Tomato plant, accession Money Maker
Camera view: tilt-top (135 deg); turntable rotation: 180 degrees
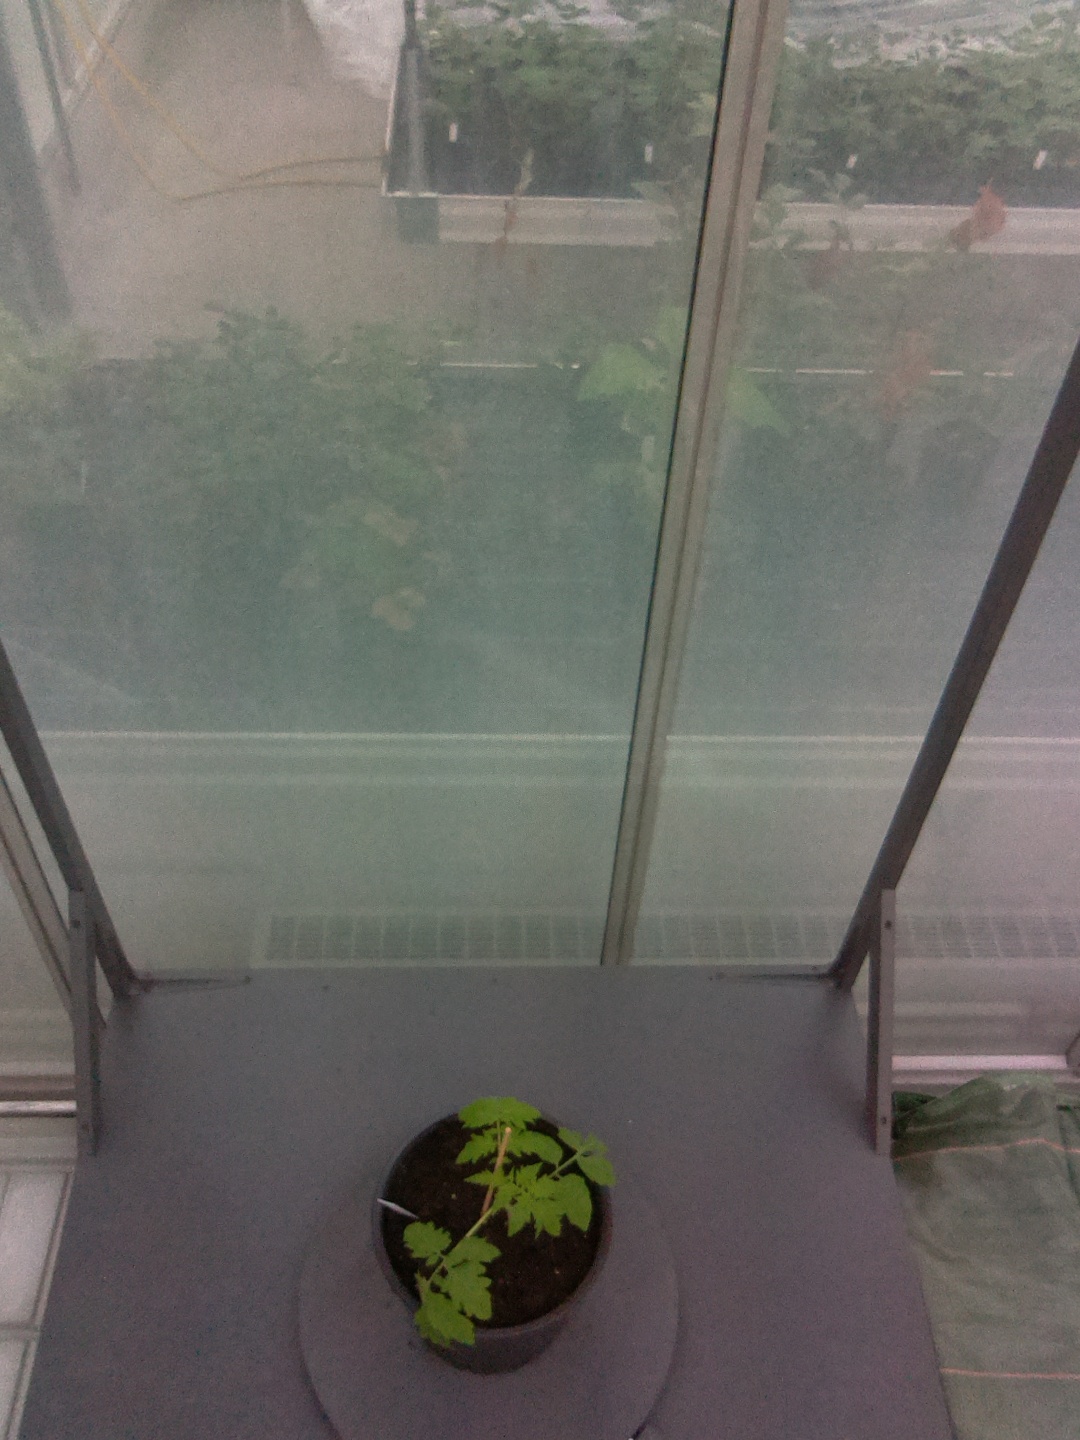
BBCH growth stage 13: 6 of true leaves visible